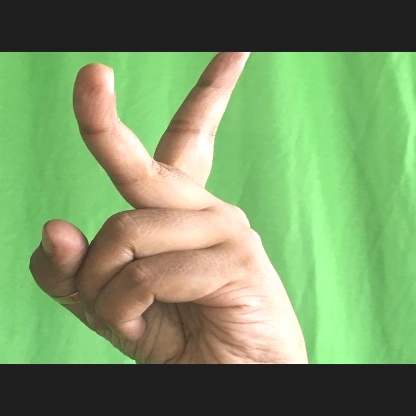
Mudra: Katrimukha